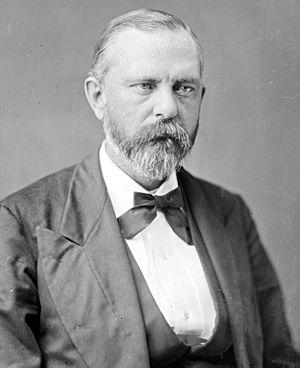
Robert Brank Vance, neveu du membre du congrès Robert B. Vance et le frère de Zebulon B. Vance, est un politicien de Caroline du Nord démocrate qui a servi en tant que membre de la chambre des représentants des États-Unis pendant six mandats. Il est président de la comité des brevets de la chambre des États-Unis. Au cours de la guerre de Sécession, Vance sert dans l'armée des États confédérés, où il atteint le grade de brigadier général.